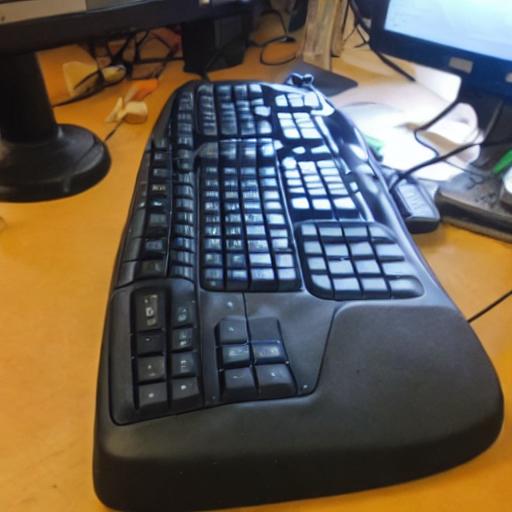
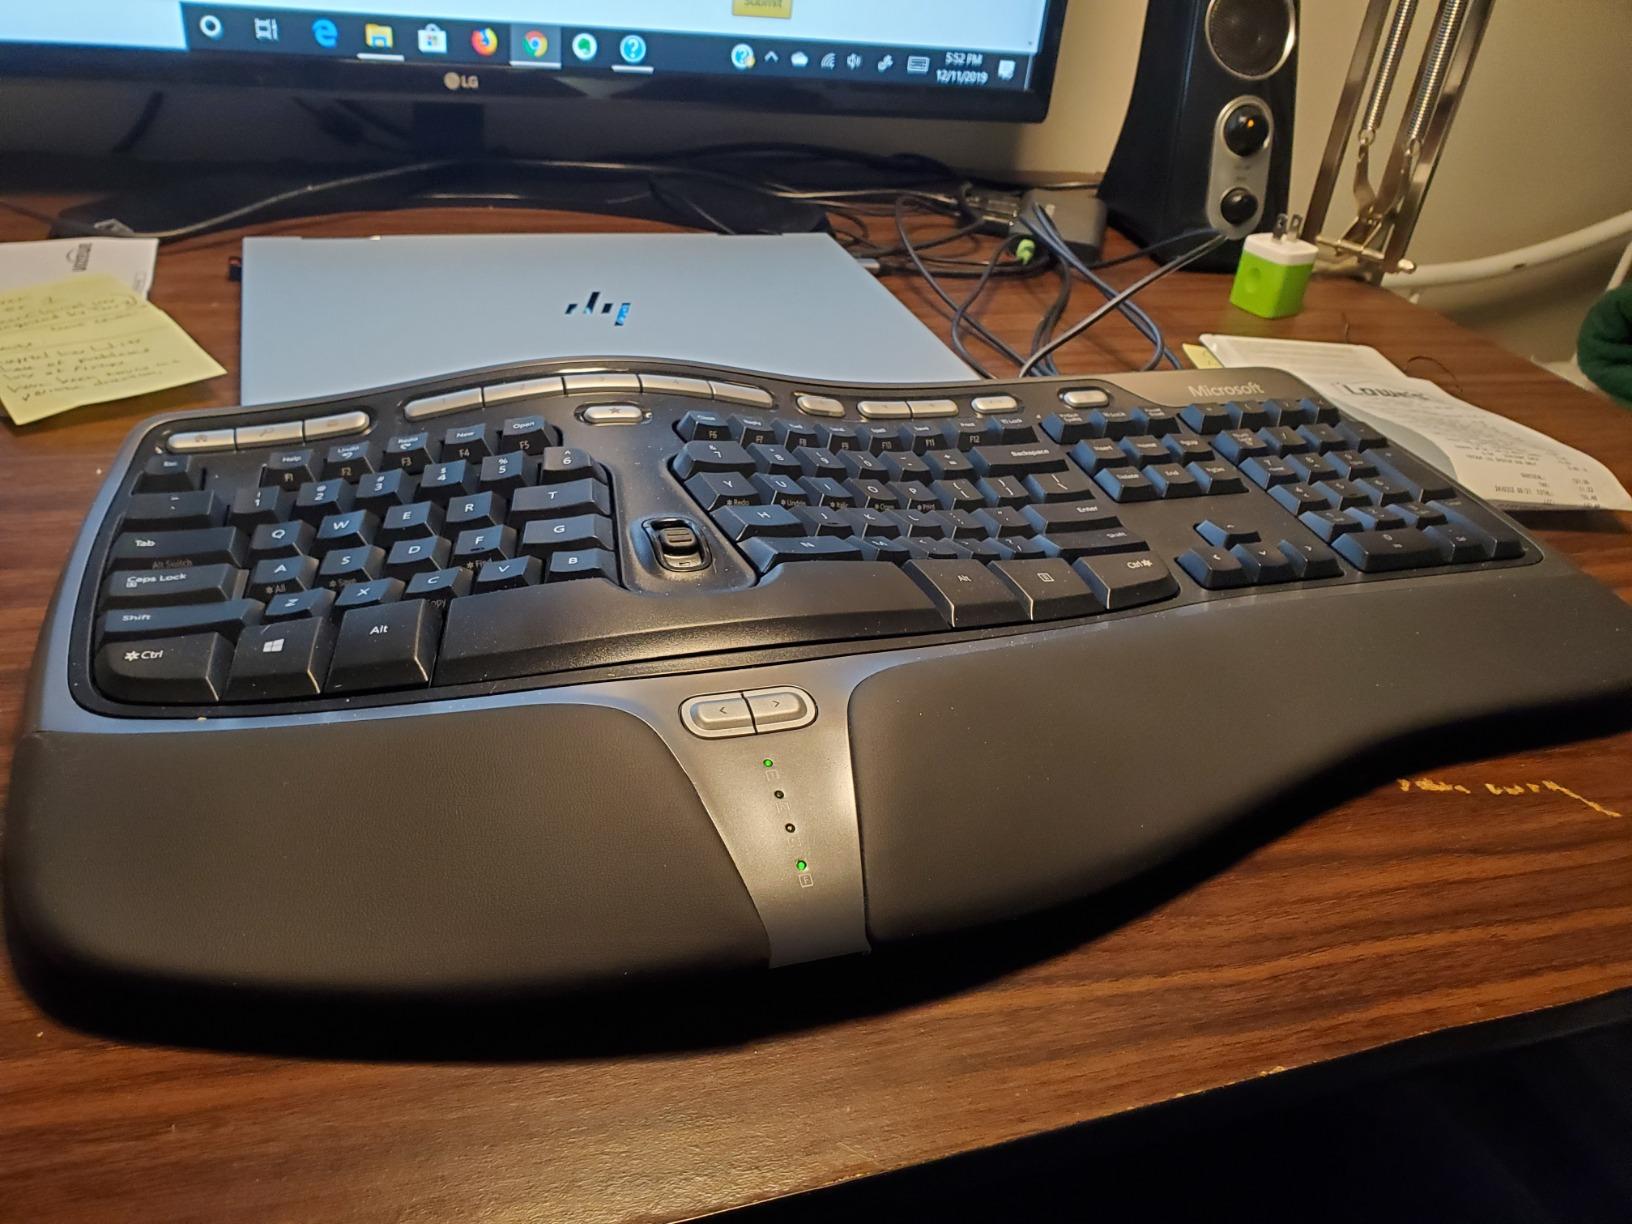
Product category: keyboard
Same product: no